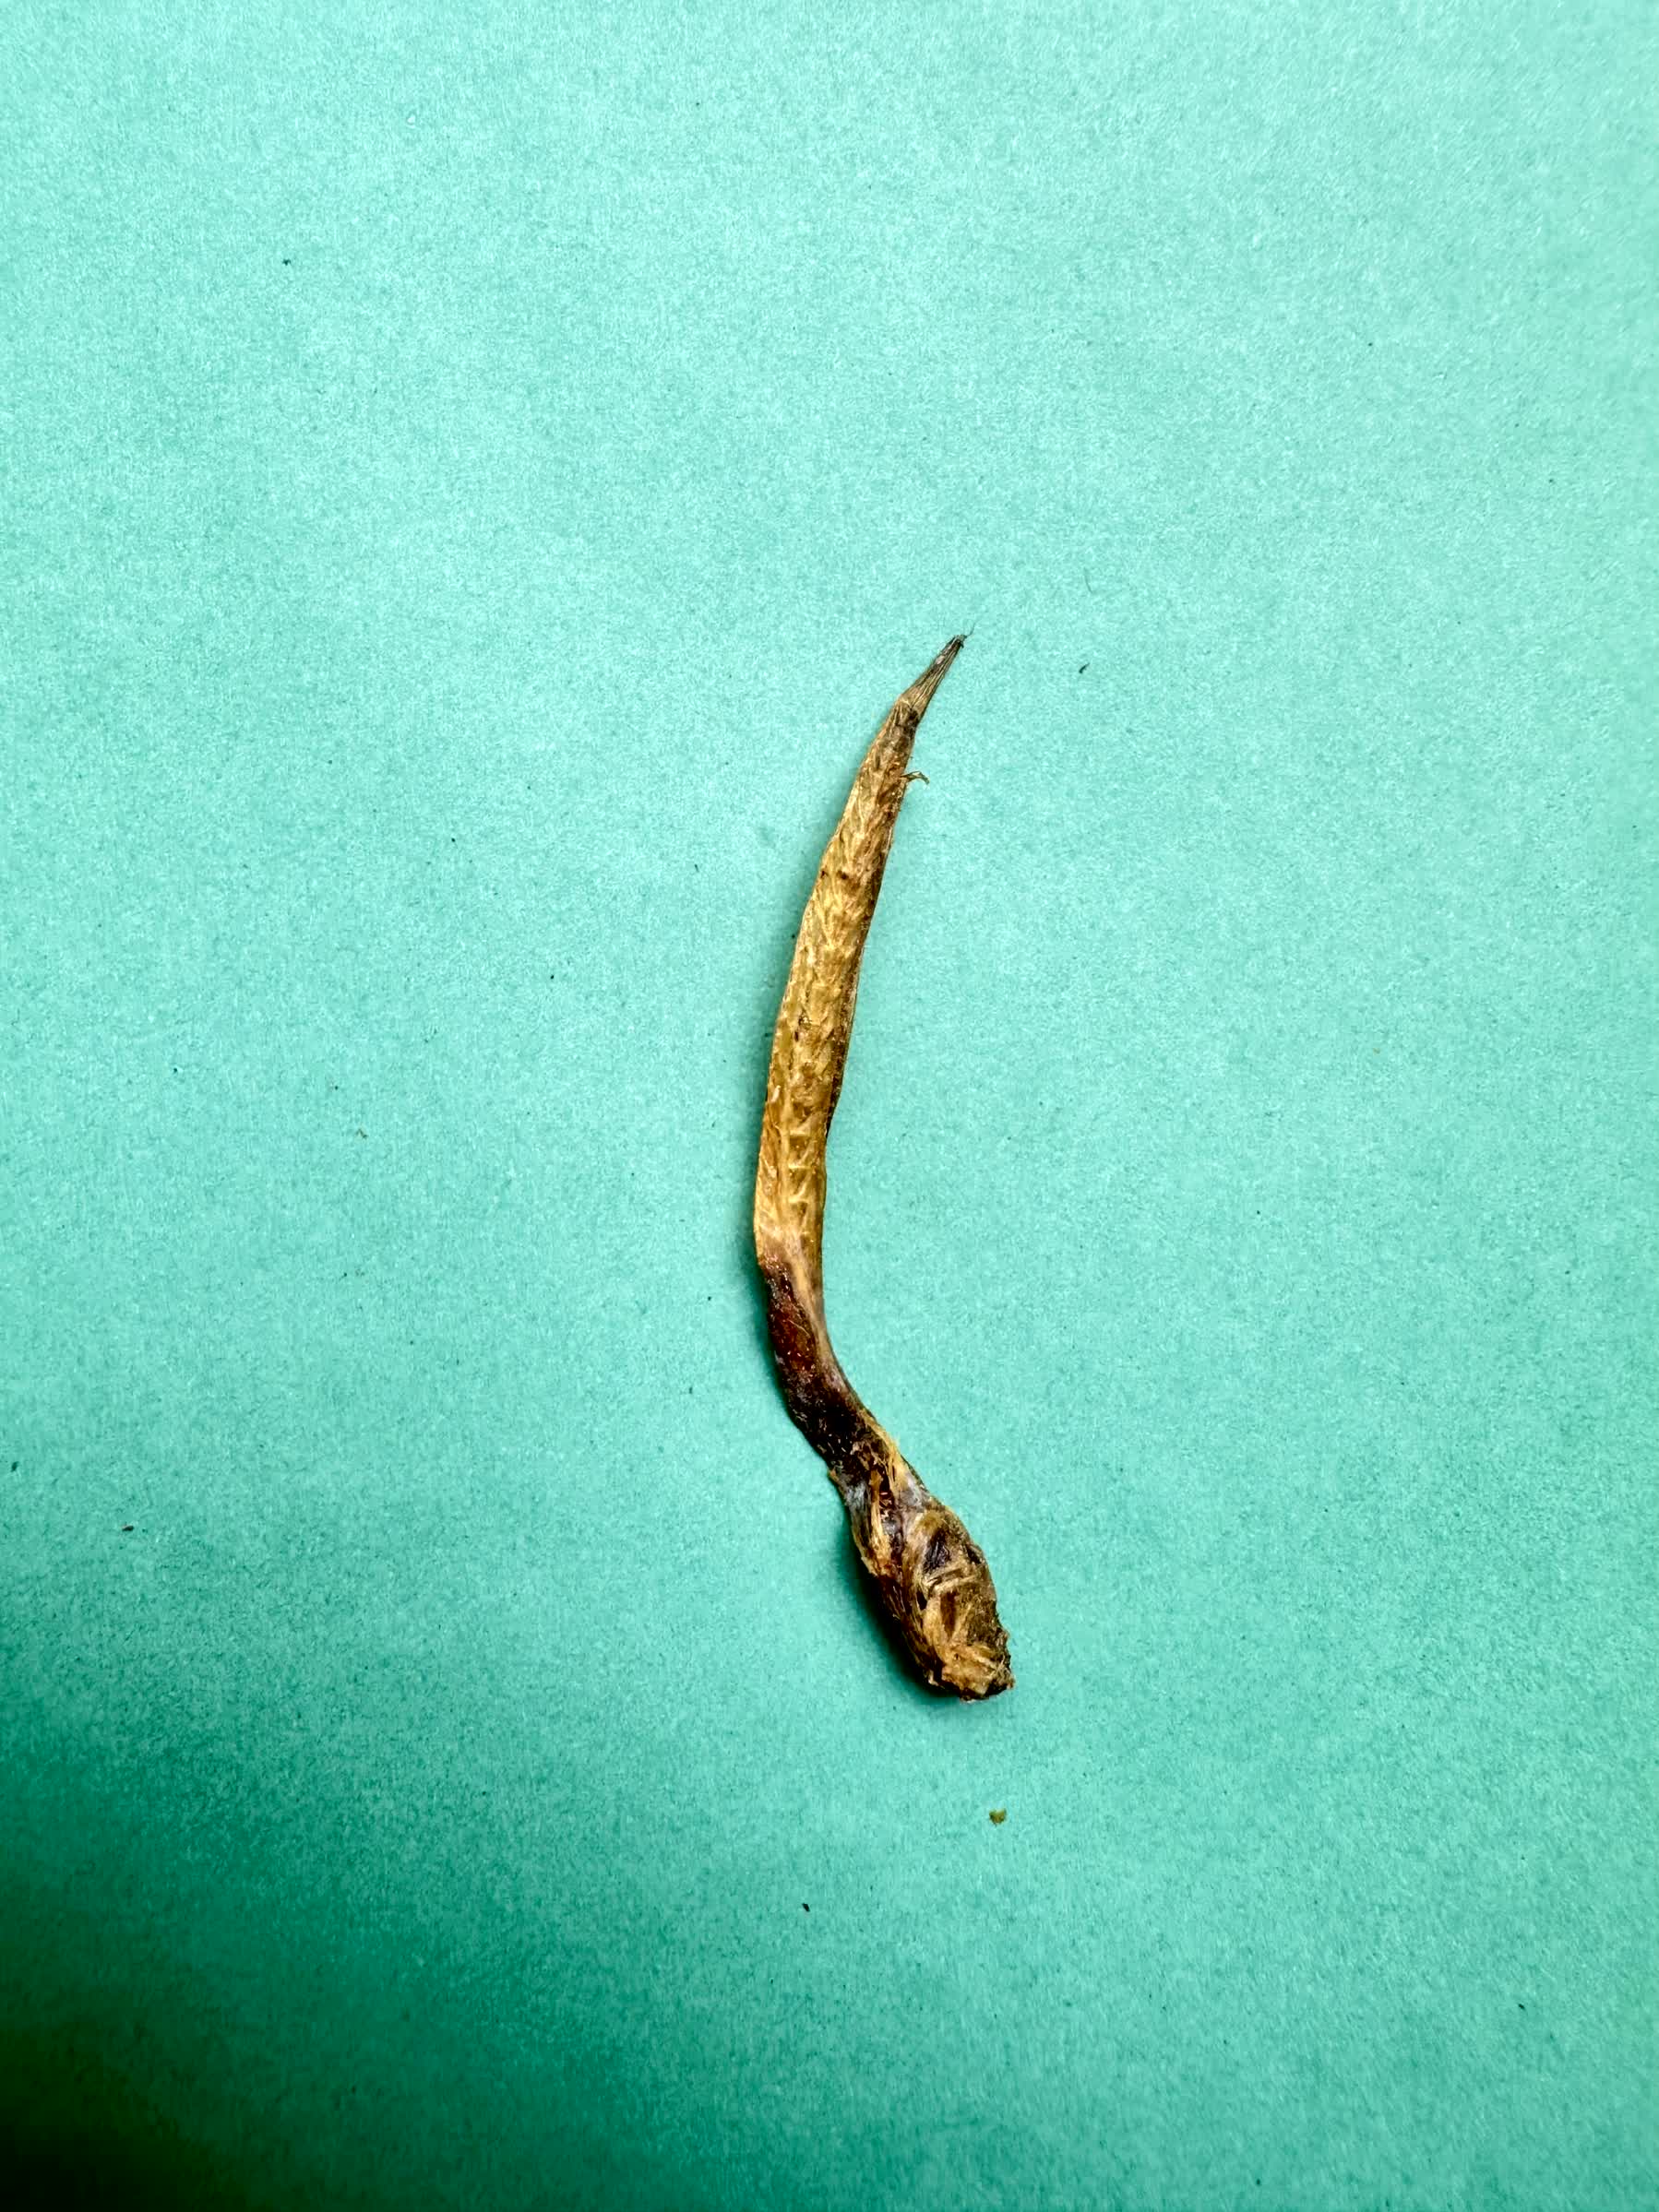
Species: Chewa